Weather Wizard

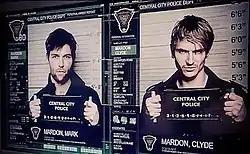
Liam McIntyre (left) and Chad Rook (right) portray Mark and Clyde Mardon respectively on The CW's "The Flash".

Weather Wizard appears in series set in the DC Animated Universe (DCAU), voiced initially by Miguel Ferrer and subsequently by Corey Burton.